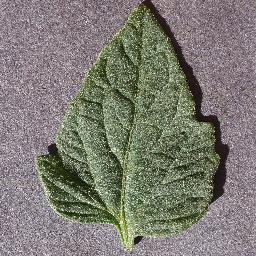
Label: Tomato___healthy